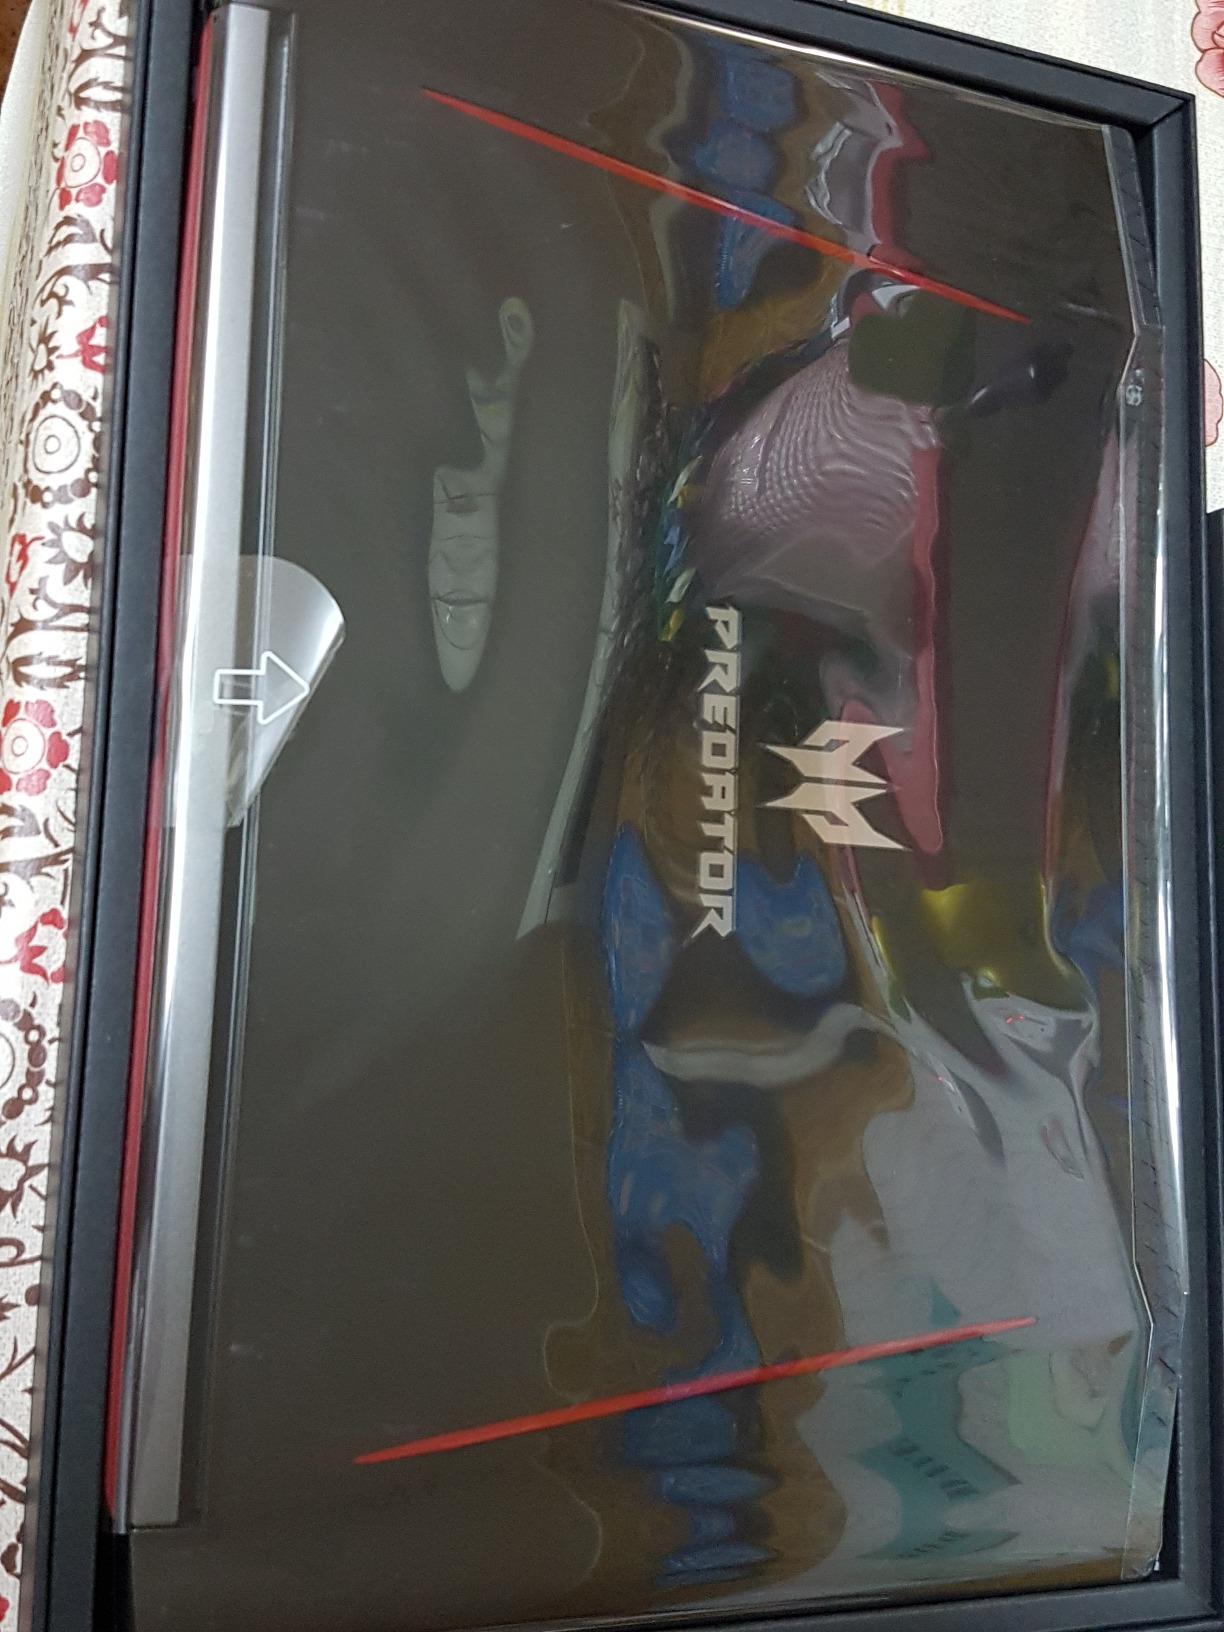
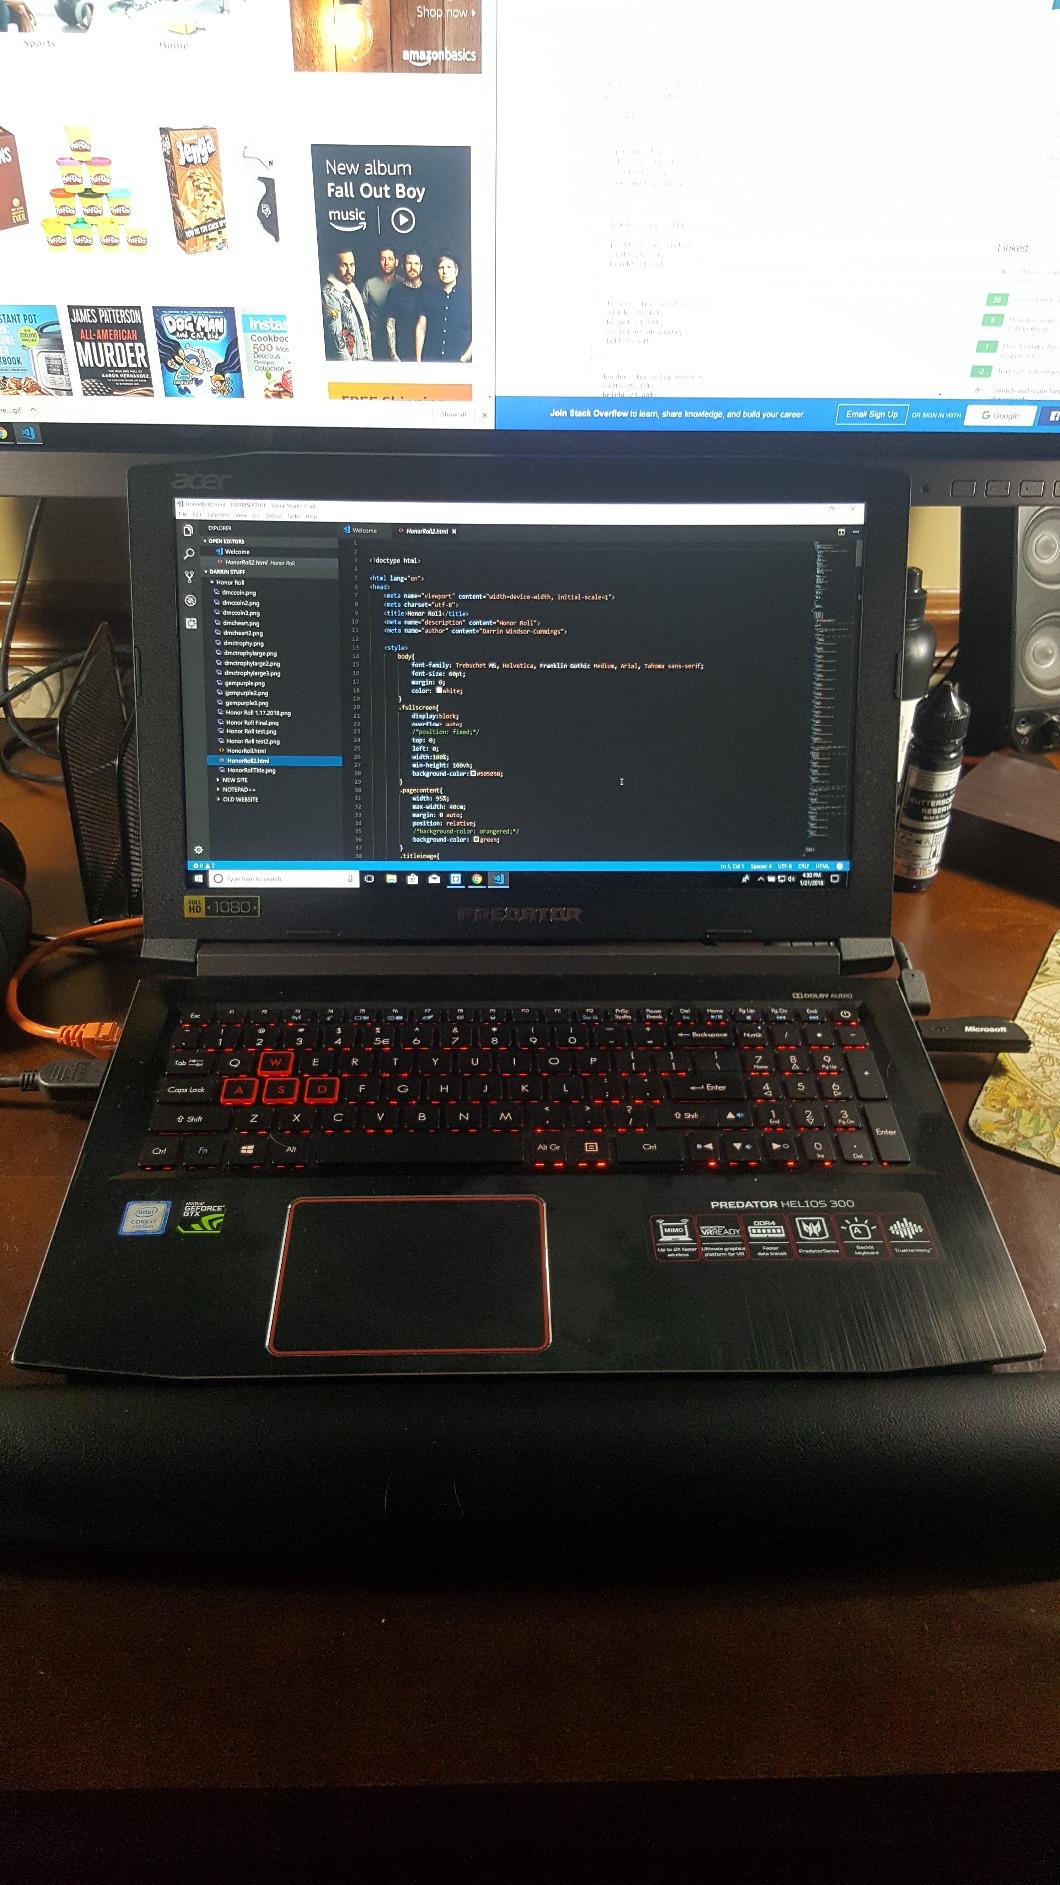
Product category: laptop
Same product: yes